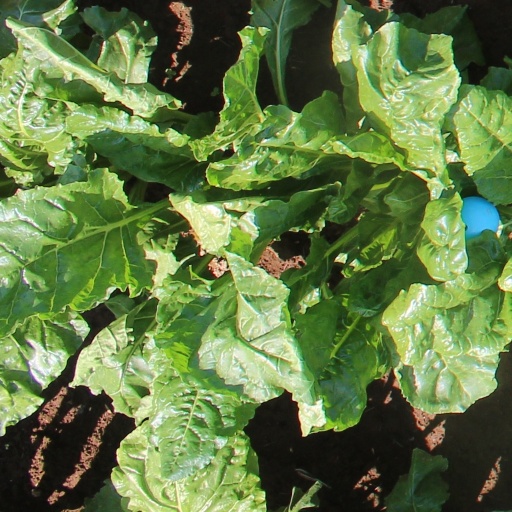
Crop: sugar beet